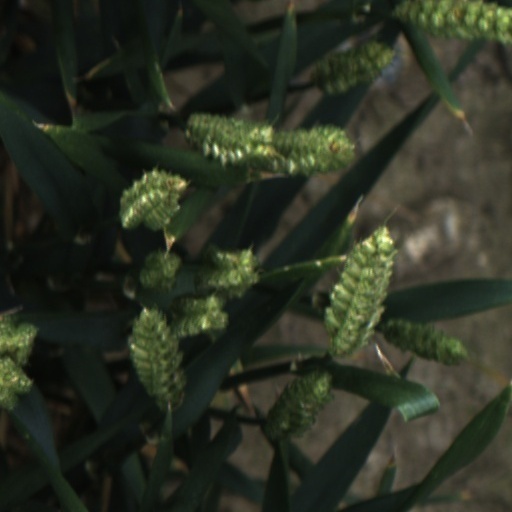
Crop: wheat